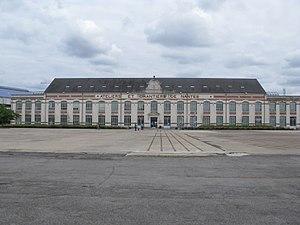
La Maison des Hommes et des Techniques est une association loi de 1901 qui a son siège social dans le « bâtiment des Ateliers et Chantiers de Nantes » situé à Nantes sur le site des anciens chantiers Dubigeon sur l'île de Nantes, rebaptisé parc des Chantiers, dont il était le siège de l'administration. Elle abrite aujourd'hui une exposition permanente intitulée « Bâtisseurs de navires » sur l'histoire de la construction navale et accueille des expositions temporaires sur le monde du travail, l'histoire maritime et fluviale de Nantes, les cultures ouvrières… Elle héberge également le Centre d'histoire du travail, ainsi qu'un centre de documentation abritant les archives de la Navale nantaise.
Les Chantiers Dubigeon sont une entreprise de construction navale de Nantes, fondée en 1760 et fermée en 1987.
Les Ateliers et chantiers de Nantes sont un chantier naval né en 1961, de la fusion des Ateliers et chantiers de Bretagne et du site nazairien des Ateliers et Chantiers de la Loire.